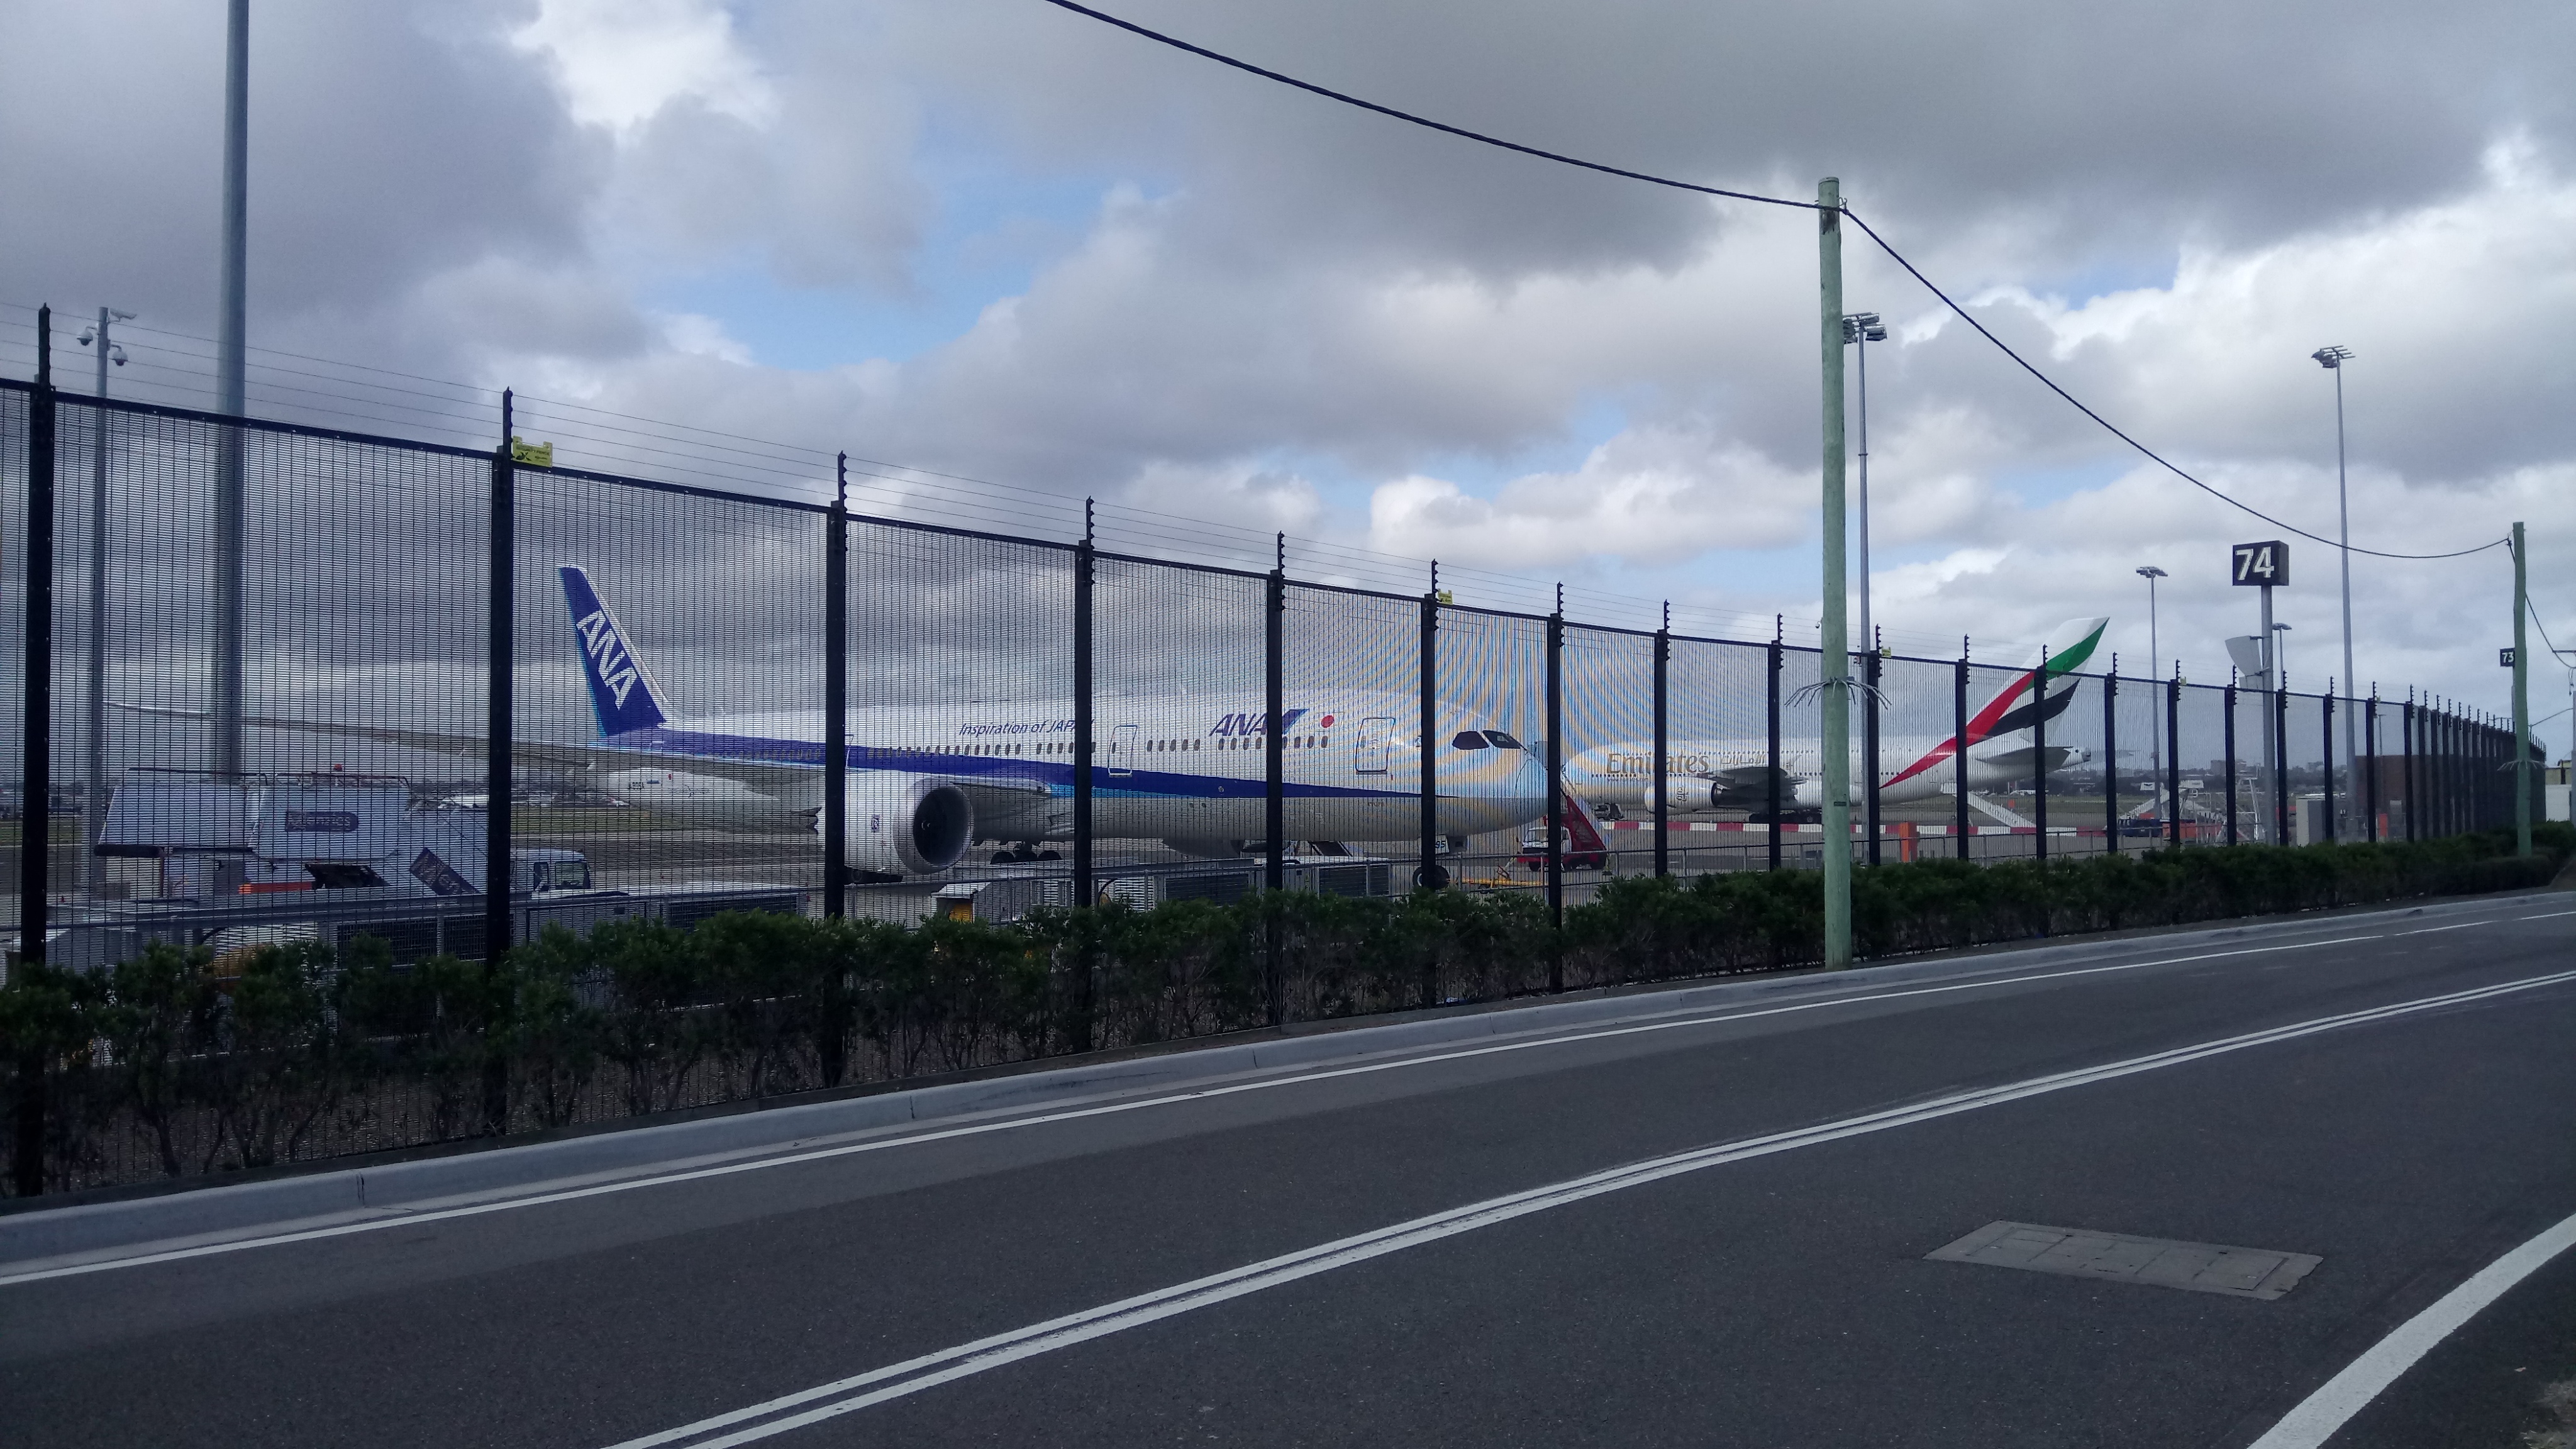
Sydney Airport, all nippon airways, emirates, road, sky, metropolitan area, infrastructure, highway, transport, controlled access highway, lane, car, urban area, structure, fixed link, overpass, bridge, residential area, line, area, building, skyway, metropolis, guard rail, asphalt, cloud, street, tree